Nicetown–Tioga, Philadelphia

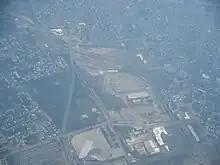
Aerial view of Nicetown-Tioga

The boundaries of Philadelphia neighborhoods are often not universally agreed upon. There are no "official" boundaries to the Nicetown–Tioga area, but some possible boundaries are: